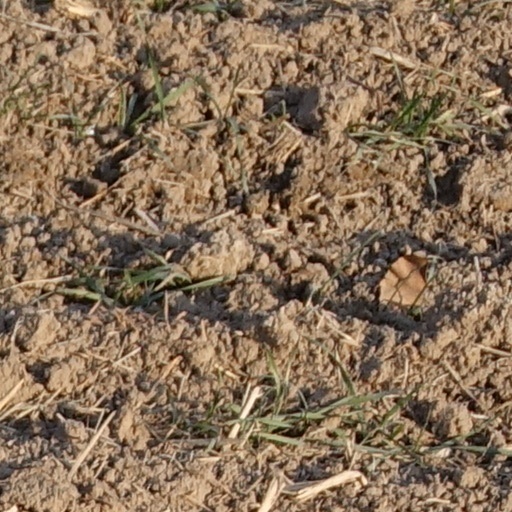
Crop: wheat